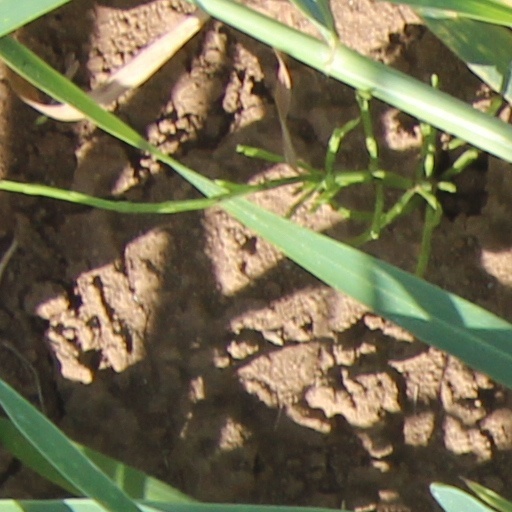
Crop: wheat